21st World Scout Jamboree

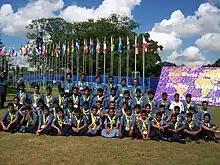
Bangladesh Scouts contingent at the 21st World Scout Jamboree

Each Jamboree has a theme, and the 2007 Jamboree's is ""One World, One Promise"". This motto is incorporated on the Centenary badge and is available in the local language of all Scouting organisations who are members of the World Organization of the Scout Movement. This motto is also included in the lyrics of the Jambo Song